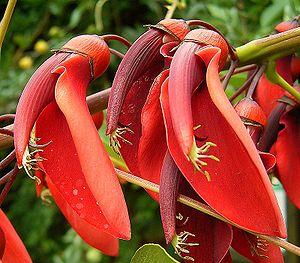
La province de Santa Fe est une province du Centre-Est de l'Argentine. Sa capitale est la ville de Santa Fe.